Serghei Rogaciov

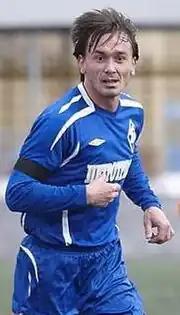
Rogaciov with Dynamo Saint Petersburg in 2010

Serghei Rogaciov (born 20 May 1977) is a Moldovan football coach and a former player who played as a forward.